Maurice Brownlie

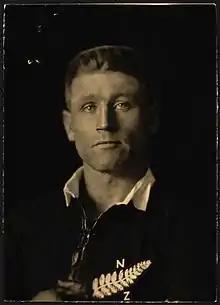
Brownlie in 1924

Maurice Joseph Brownlie (10 August 1897 – 21 January 1957) was an international New Zealand rugby union player. A loose forward, Brownlie represented at a provincial level, and was a member of the New Zealand national team, the All Blacks, from 1922 until 1928. He played 61 matches for New Zealand—a record for All Black appearances that stood until surpassed by Kevin Skinner in 1956—and scored 21 tries. These matches included eight Tests. He captained the All Blacks on 19 occasions, including for the 1928 tour of South Africa.